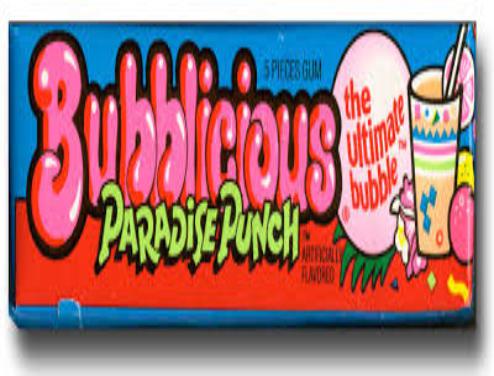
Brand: Bubblicious
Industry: Food